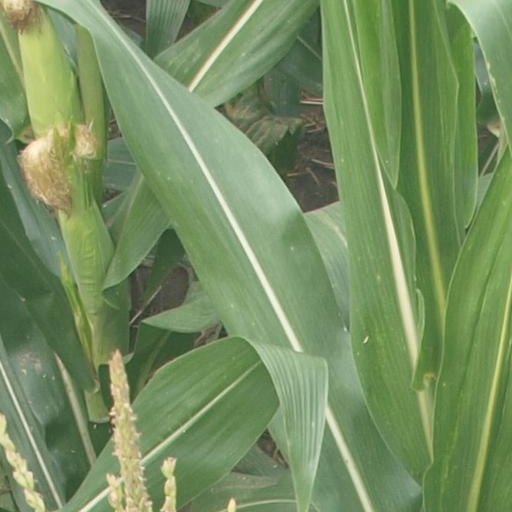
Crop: maize; corn